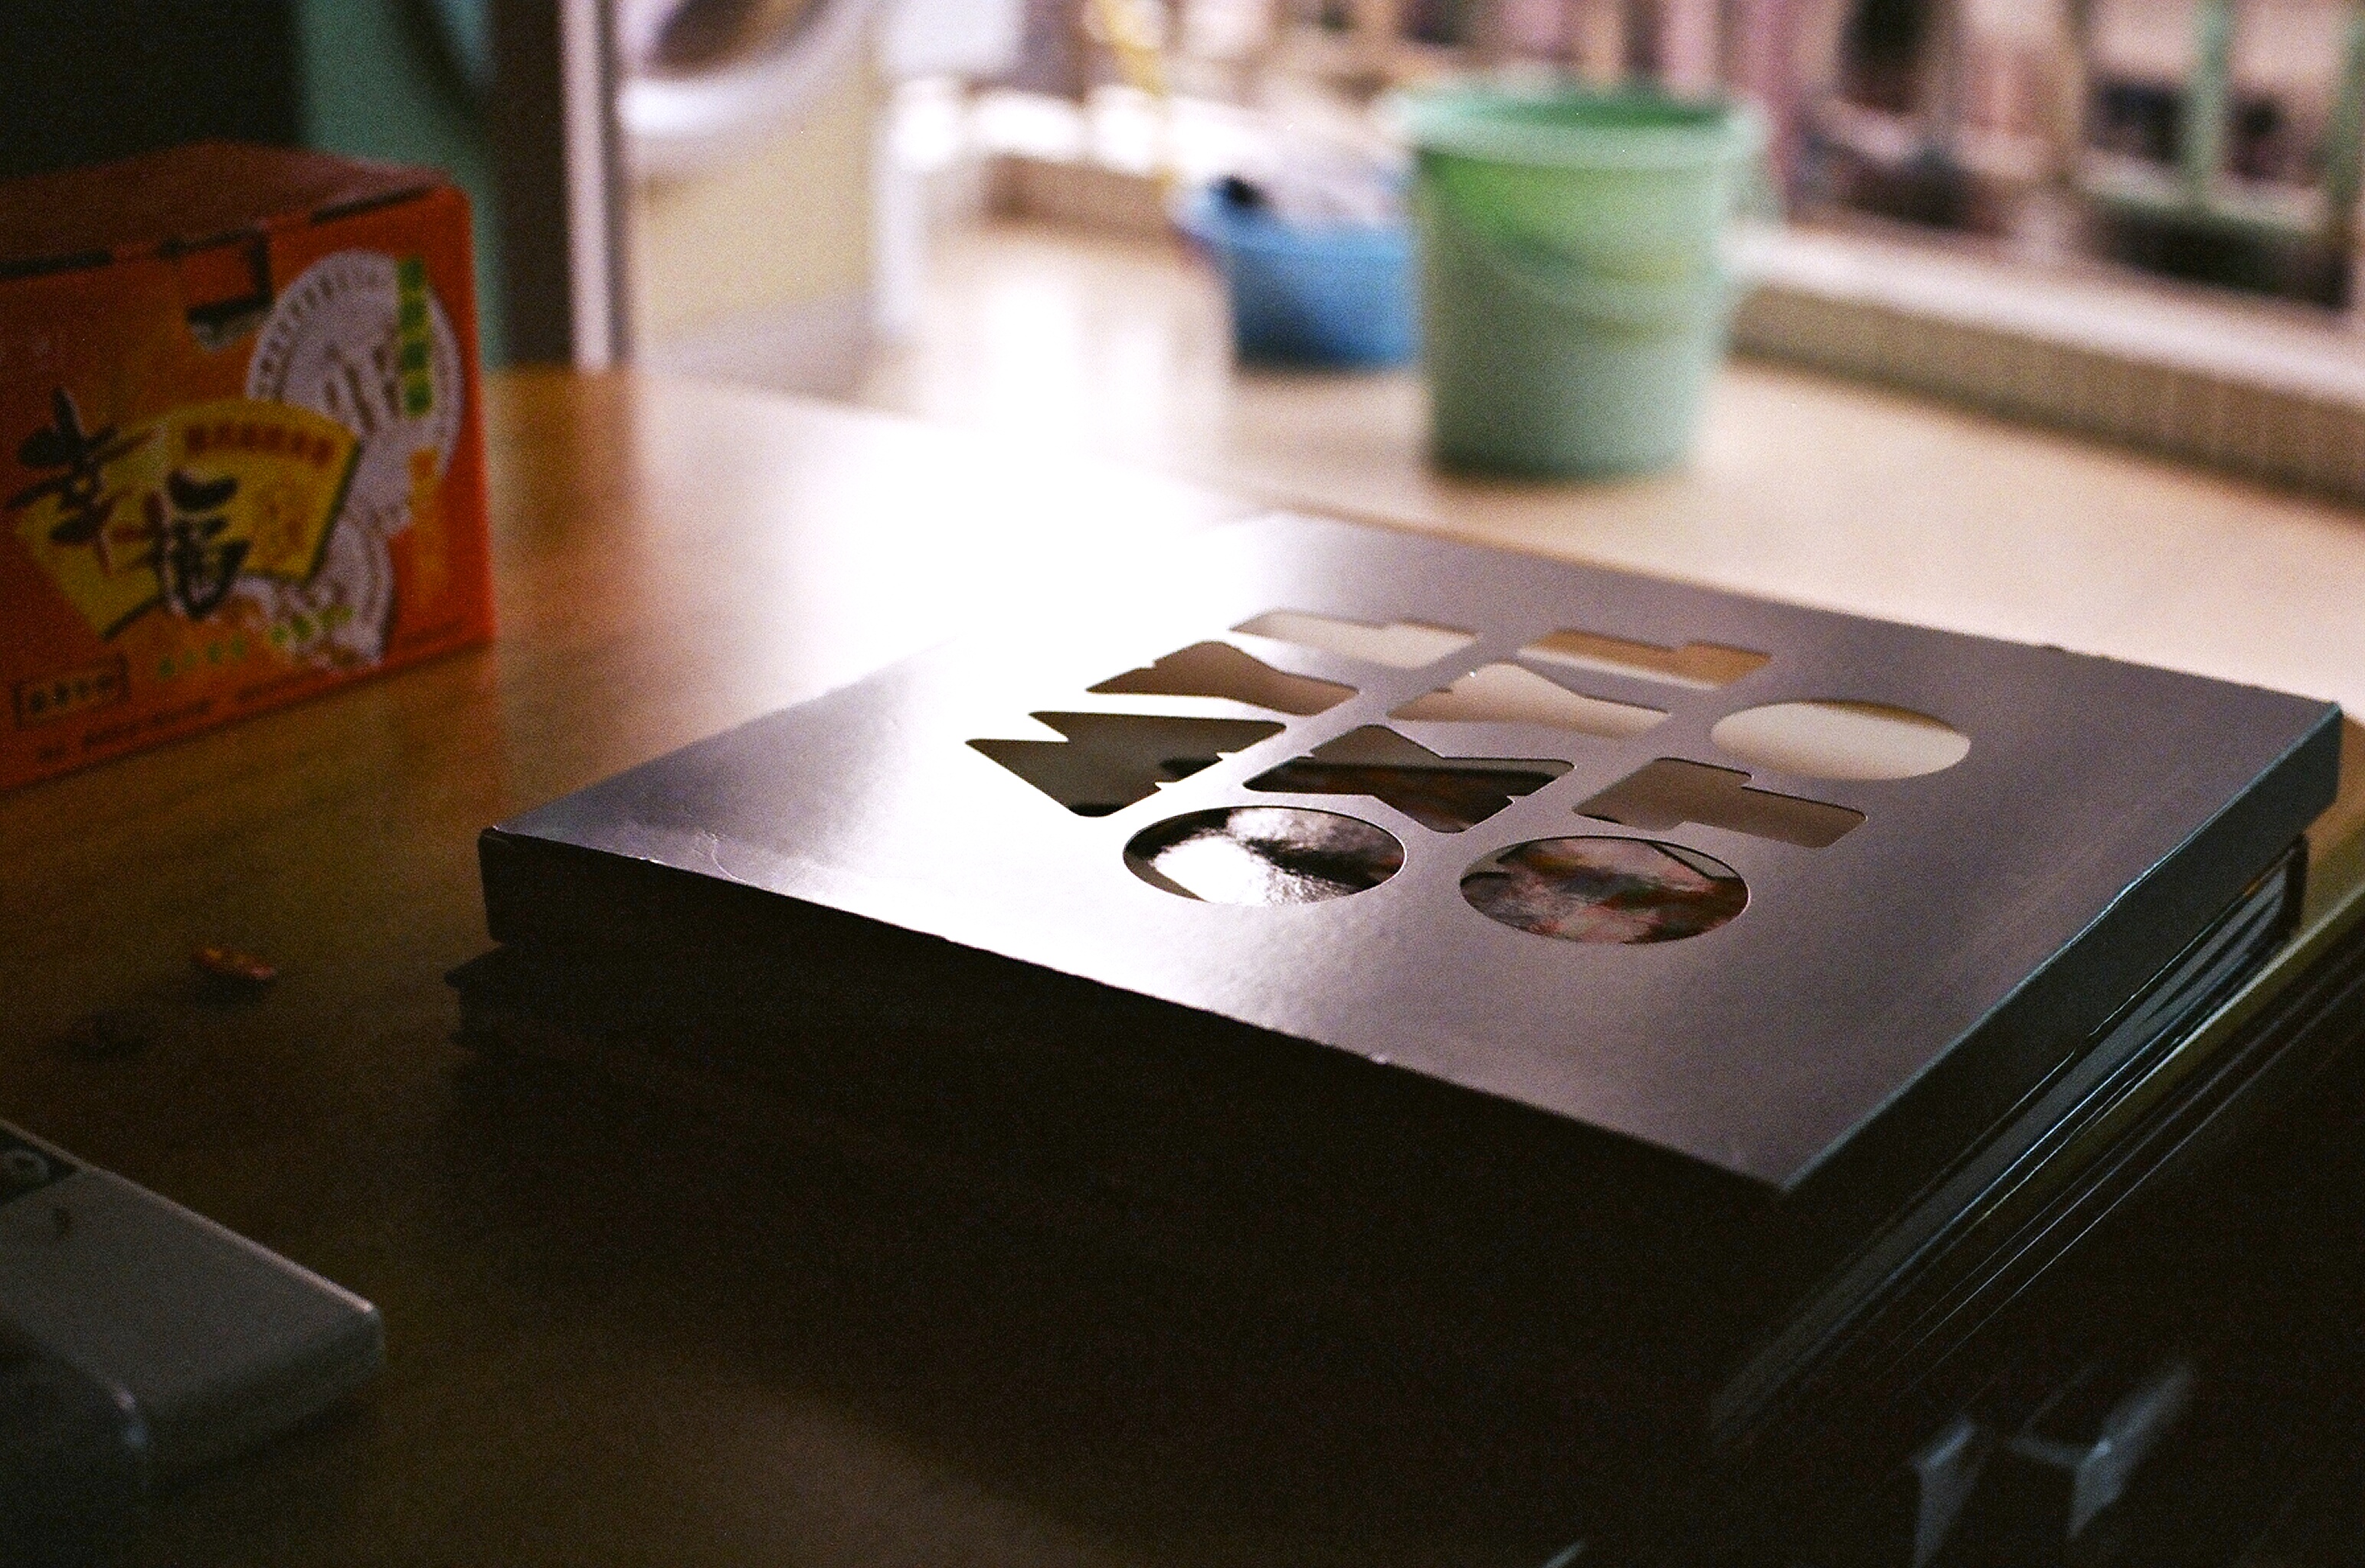
table, camera, retro, film, slr, color, art, design, 135mm, 135, shape, negatives, hips